Theatre Square, Bydgoszcz

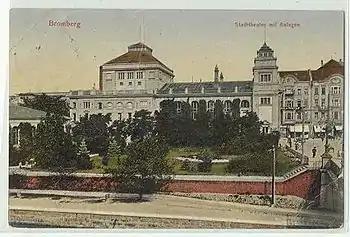
Bydgoszcz Theatre ca 1900

In the middle of the 16th century, both the monastery and church were rebuilt using bricks, and the convent was surrounded by a wall (part of the city's defense system). The road leading to the Baltic harbour of Gdansk was controlled by the now gone ""Gate of Dantzig"" (north of the actual square).